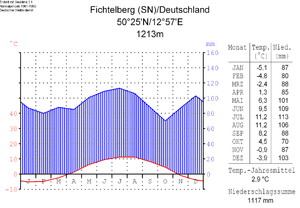
Le Fichtelberg est une montagne culminant à 1 215 m d'altitude, ainsi qu'une petite station de sports d'hiver, située dans les monts Métallifères. Elle se situe sur les hauteurs de la ville d'Oberwiesenthal, la ville la plus élevée d'Allemagne.